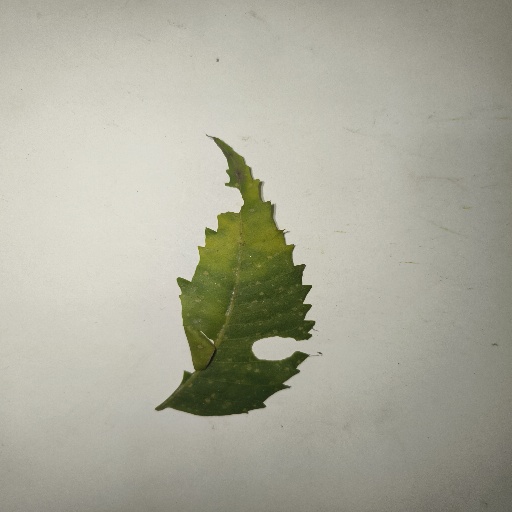
Species: Neem
Leaf condition: Shot Hole Leaf